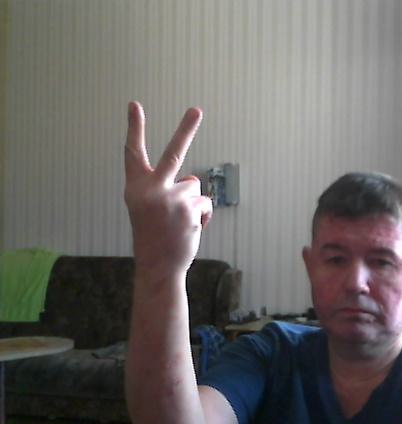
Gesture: peace_inverted